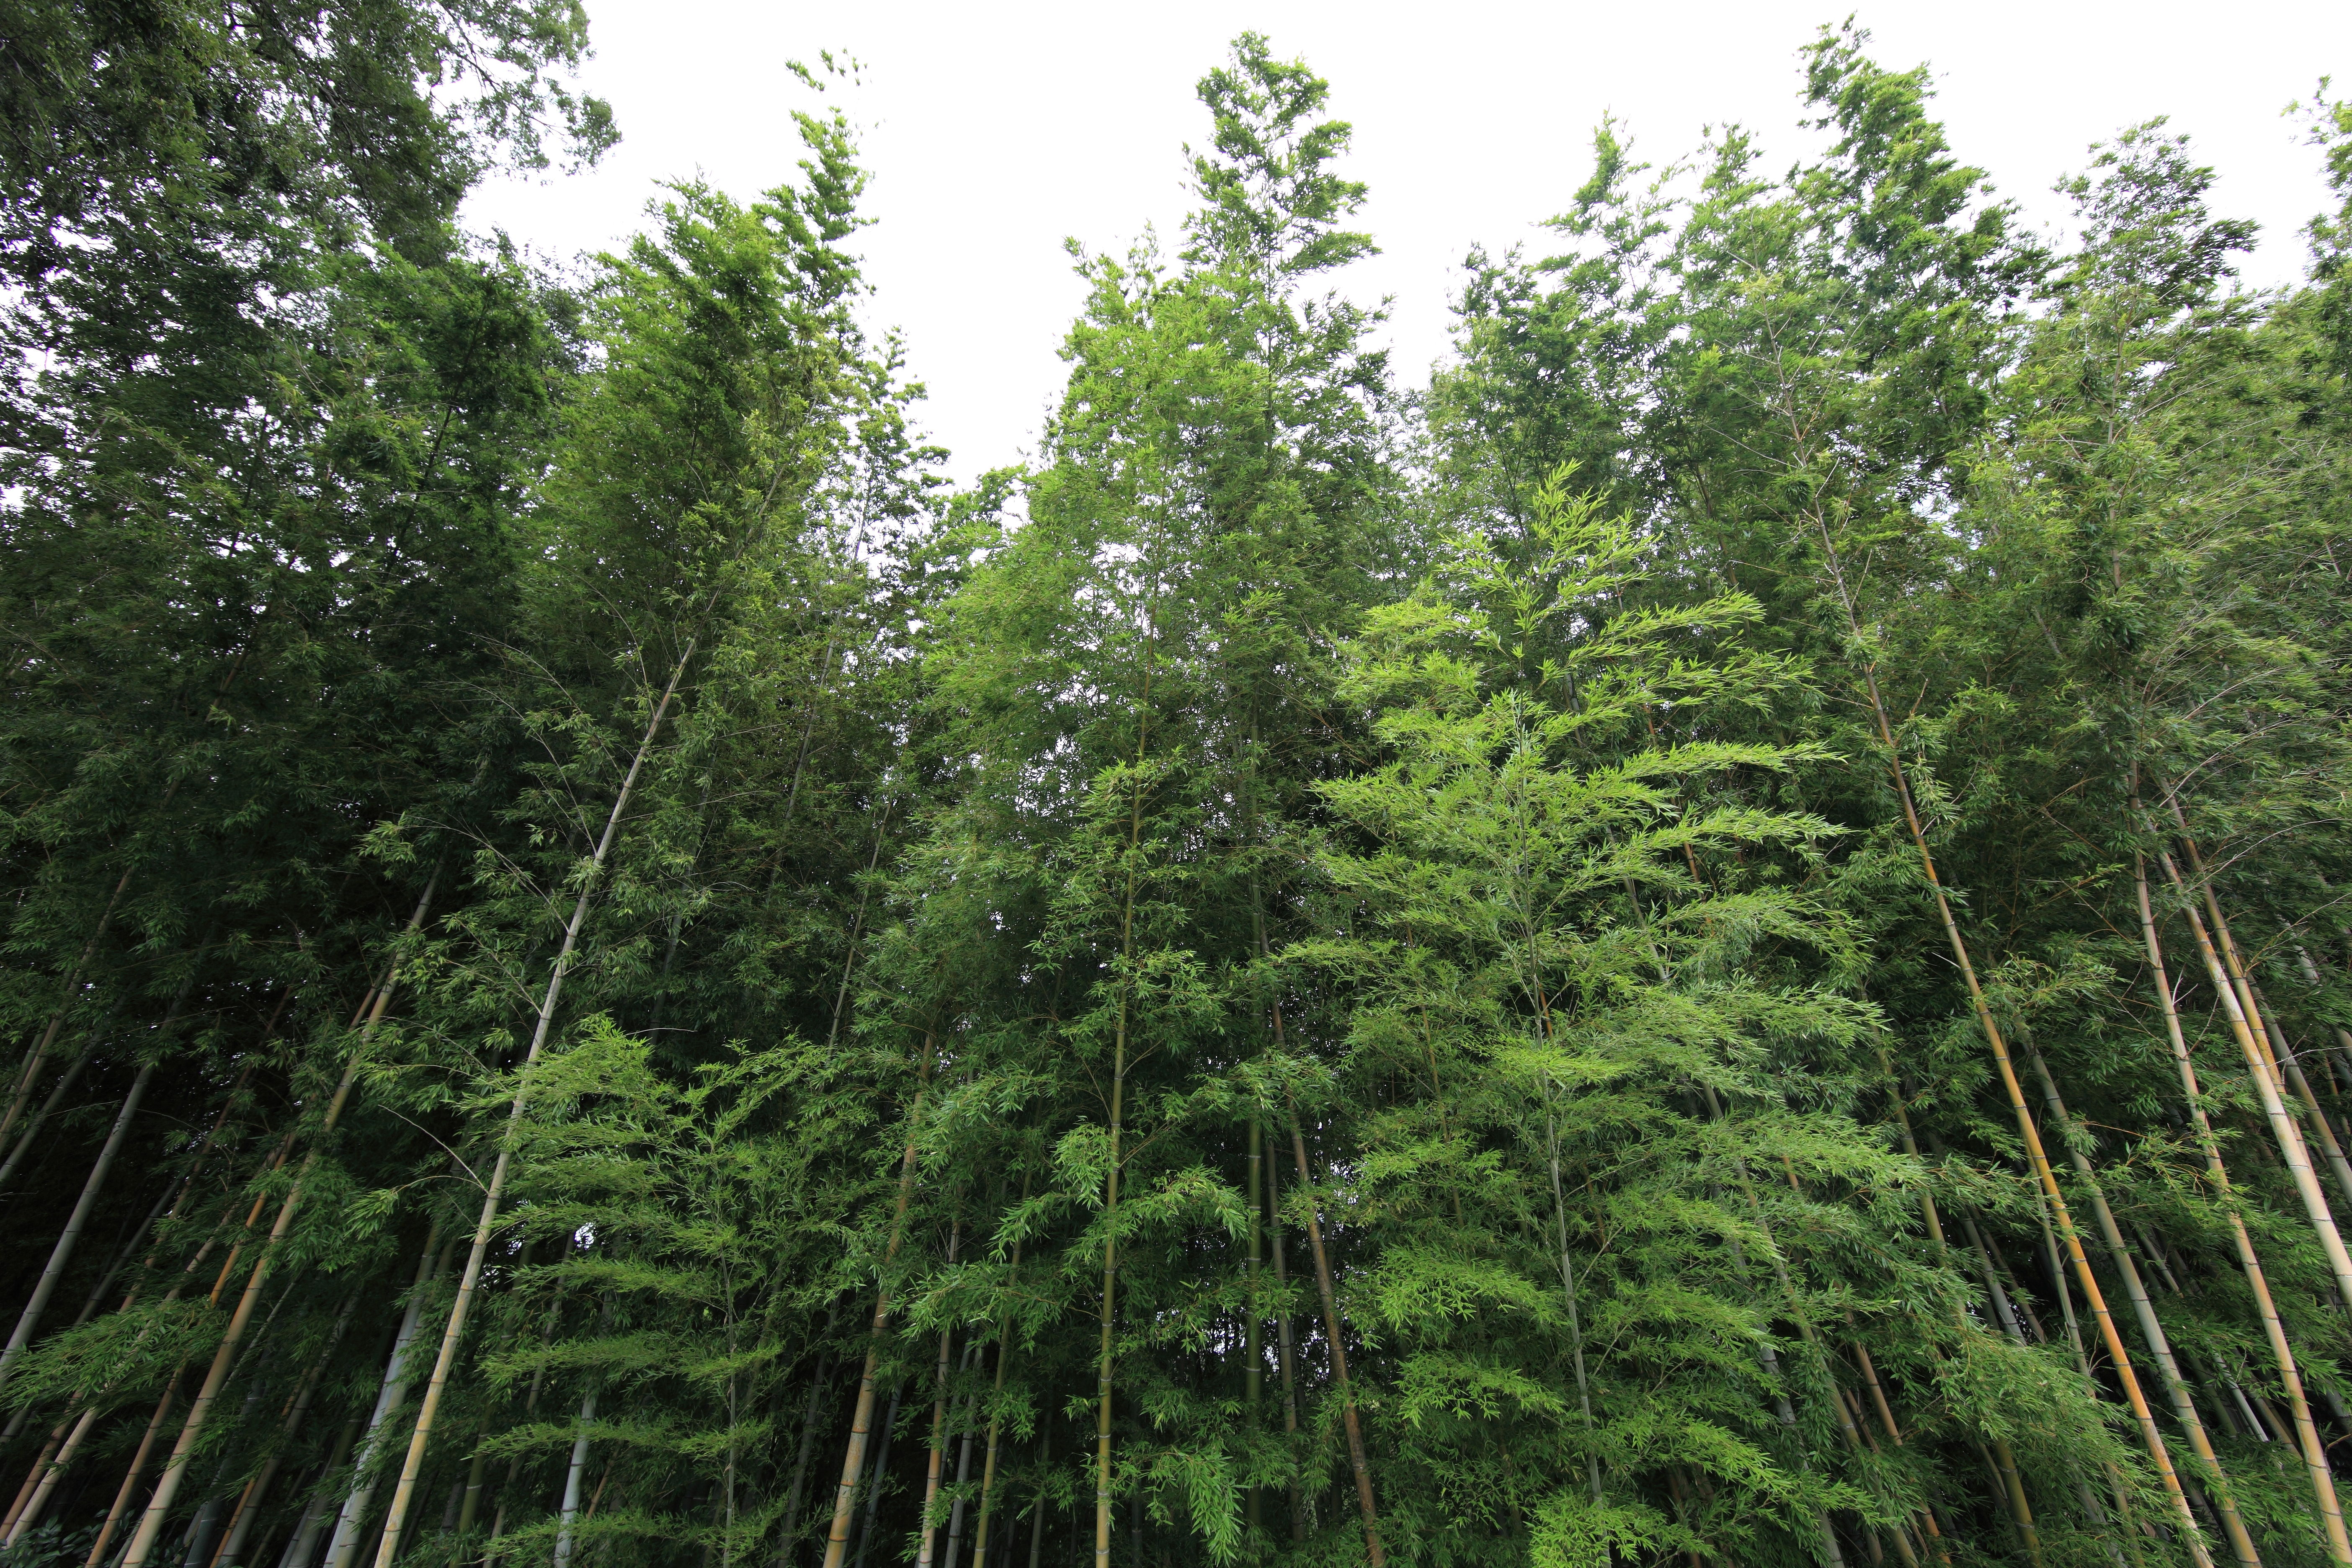
habitat, vegetation, tree, natural environment, old growth forest, ecosystem, temperate coniferous forest, plant, forest, temperate broadleaf and mixed forest, rainforest, land plant, woody plant, biome, spruce, jungle, woodland, fir, deciduous, larch, branch, evergreen, shrub